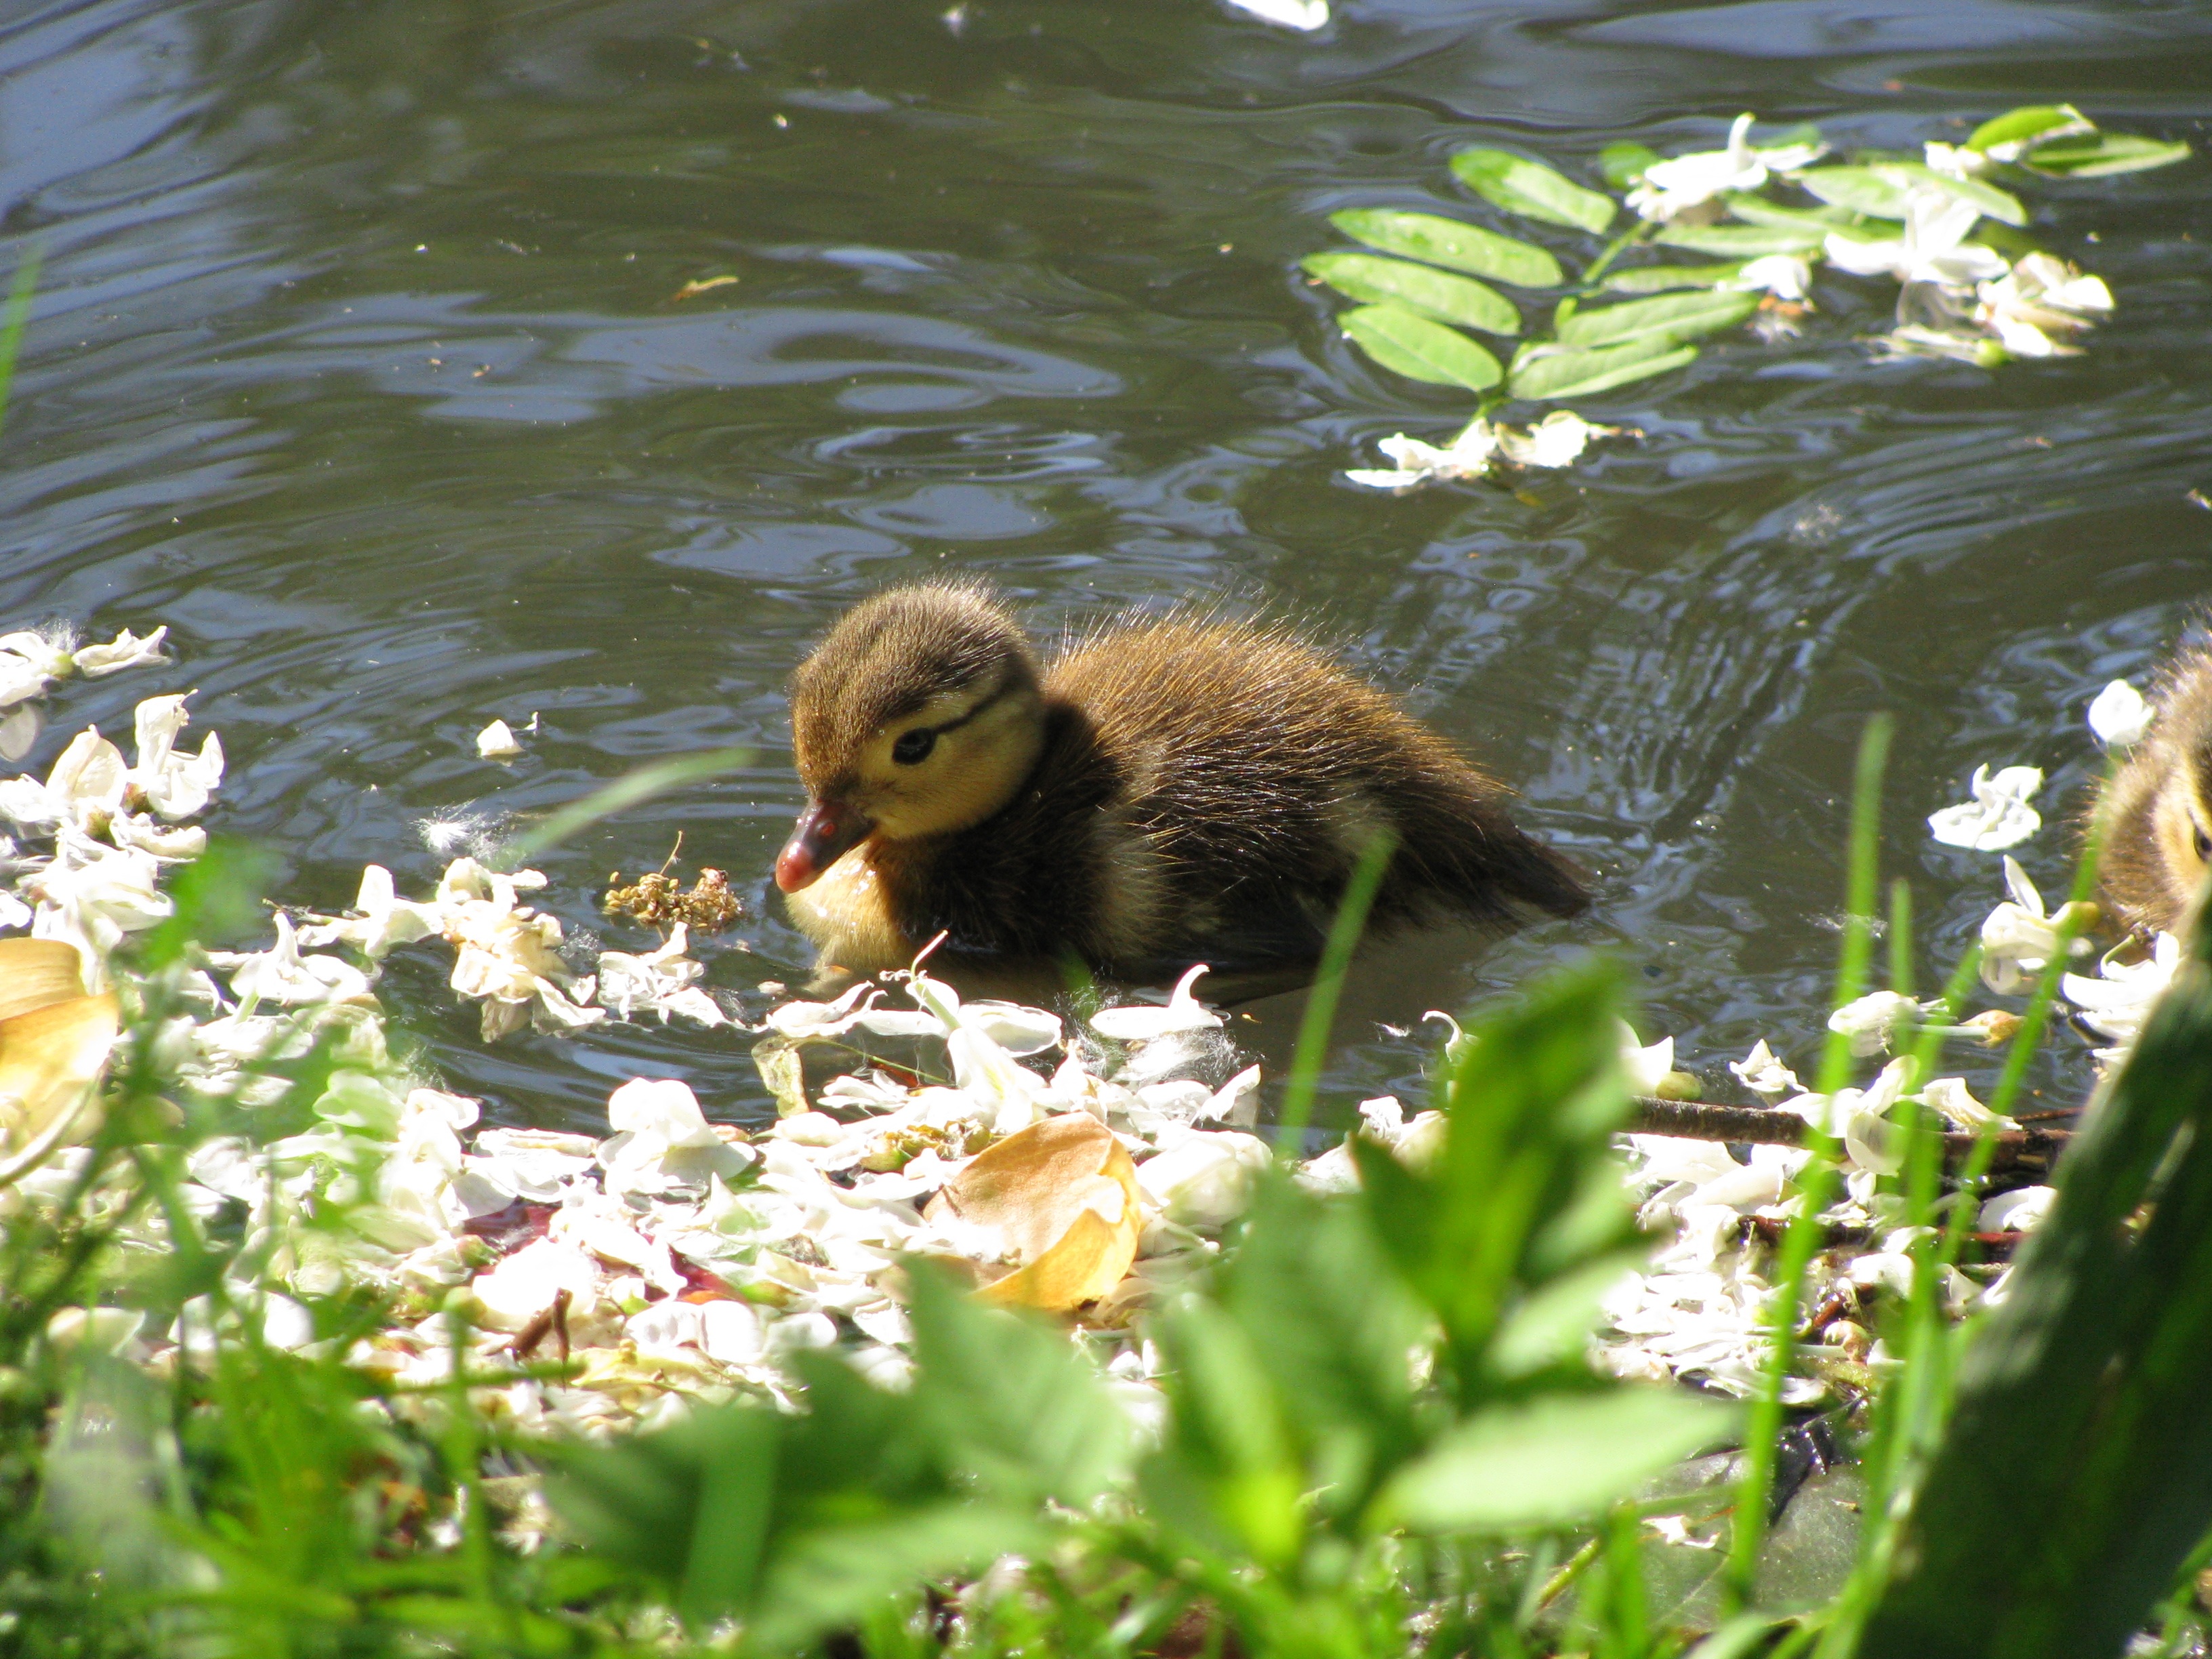
water, nature, flower, lake, pond, wildlife, zoo, mammal, chicken, fauna, flowers, duck, vertebrate, otter, water bird, mustelidae